Sharni Norder

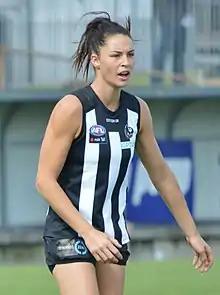
Norder (née Layton) with Collingwood in February 2019

Sharni Norder (née Layton; born 6 January 1988) is a retired Australian sportsperson, known for her top level careers in netball and Australian rules football. Over fifteen years Norder played for six netball clubs in multiple elite competitions, and was a dual premiership player for the Adelaide Thunderbirds. She earned 46 caps for the Australia national netball team, won two gold medals at the Netball World Cup and one gold medal at the Commonwealth Games, and was captain of the team in 2017.